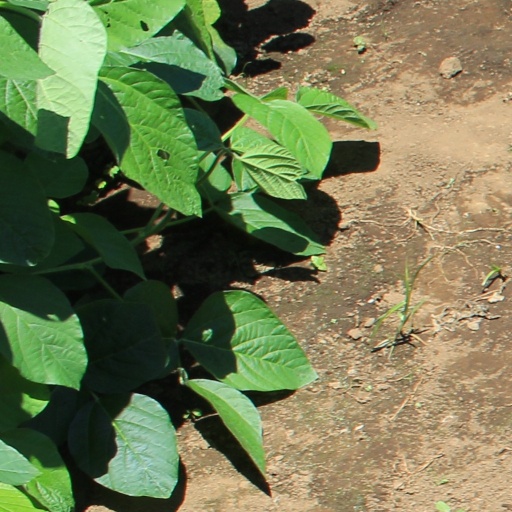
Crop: soybean